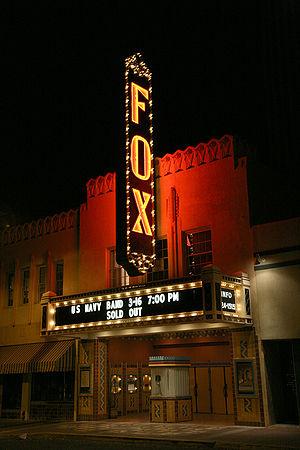
Tucson est une ville américaine, au deuxième rang des villes les plus peuplées de l'État de l'Arizona après sa capitale, Phoenix. La ville se situe à 188 km au sud de Phoenix et à 98 km de la ville de Nogales, le long de la frontière américano-mexicaine. D'après le recensement fédéral de 2010, sa population était de 520 116 habitants et l'agglomération 980 263 habitants ce qui en fait la 33ᵉ ville et la 52ᵉ métropole des États-Unis. Tucson est le siège du comté de Pima et de l'université de l'Arizona.